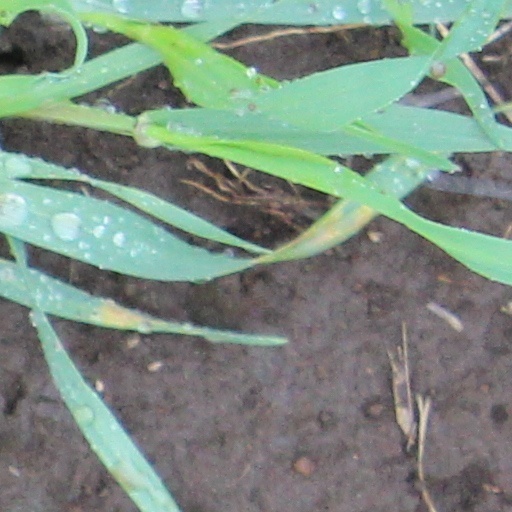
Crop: wheat